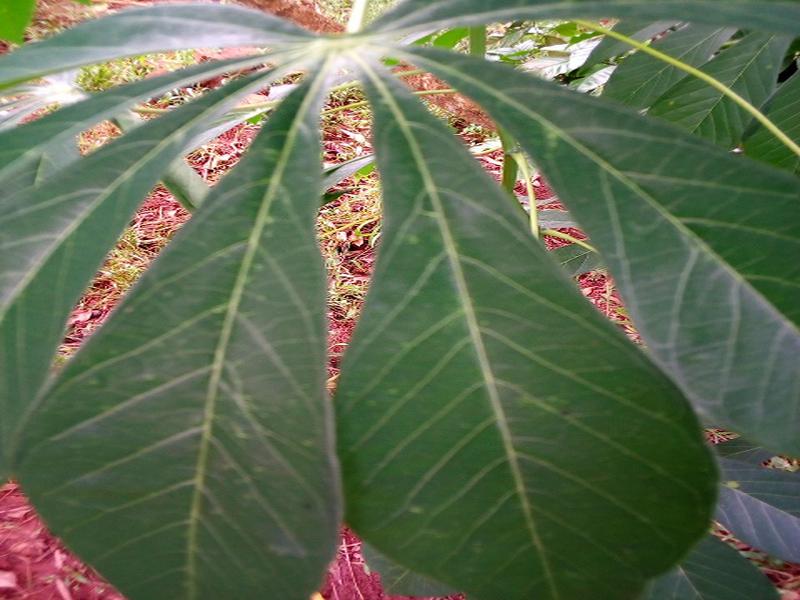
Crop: cassava
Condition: healthy